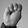
ASL letter: M